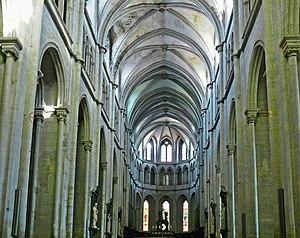
Abbatiale de Saint-Antoine-l'Abbaye - Nef vers le choeur
L'abbaye de Saint-Antoine a été l'abbaye-mère de l'ordre hospitalier de Saint-Antoine. Elle est située à Saint-Antoine-l'Abbaye, dans le département de l'Isère, en France.